Sundorne

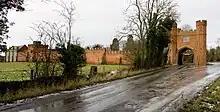
Remnants of Sundorne Castle

Nearby are the remains of the stately home known as Sundorne Castle, at onetime a seat of the Corbet-Pigott family.